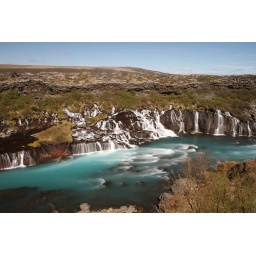
Clear blue melt water from the glacier going down in the river.